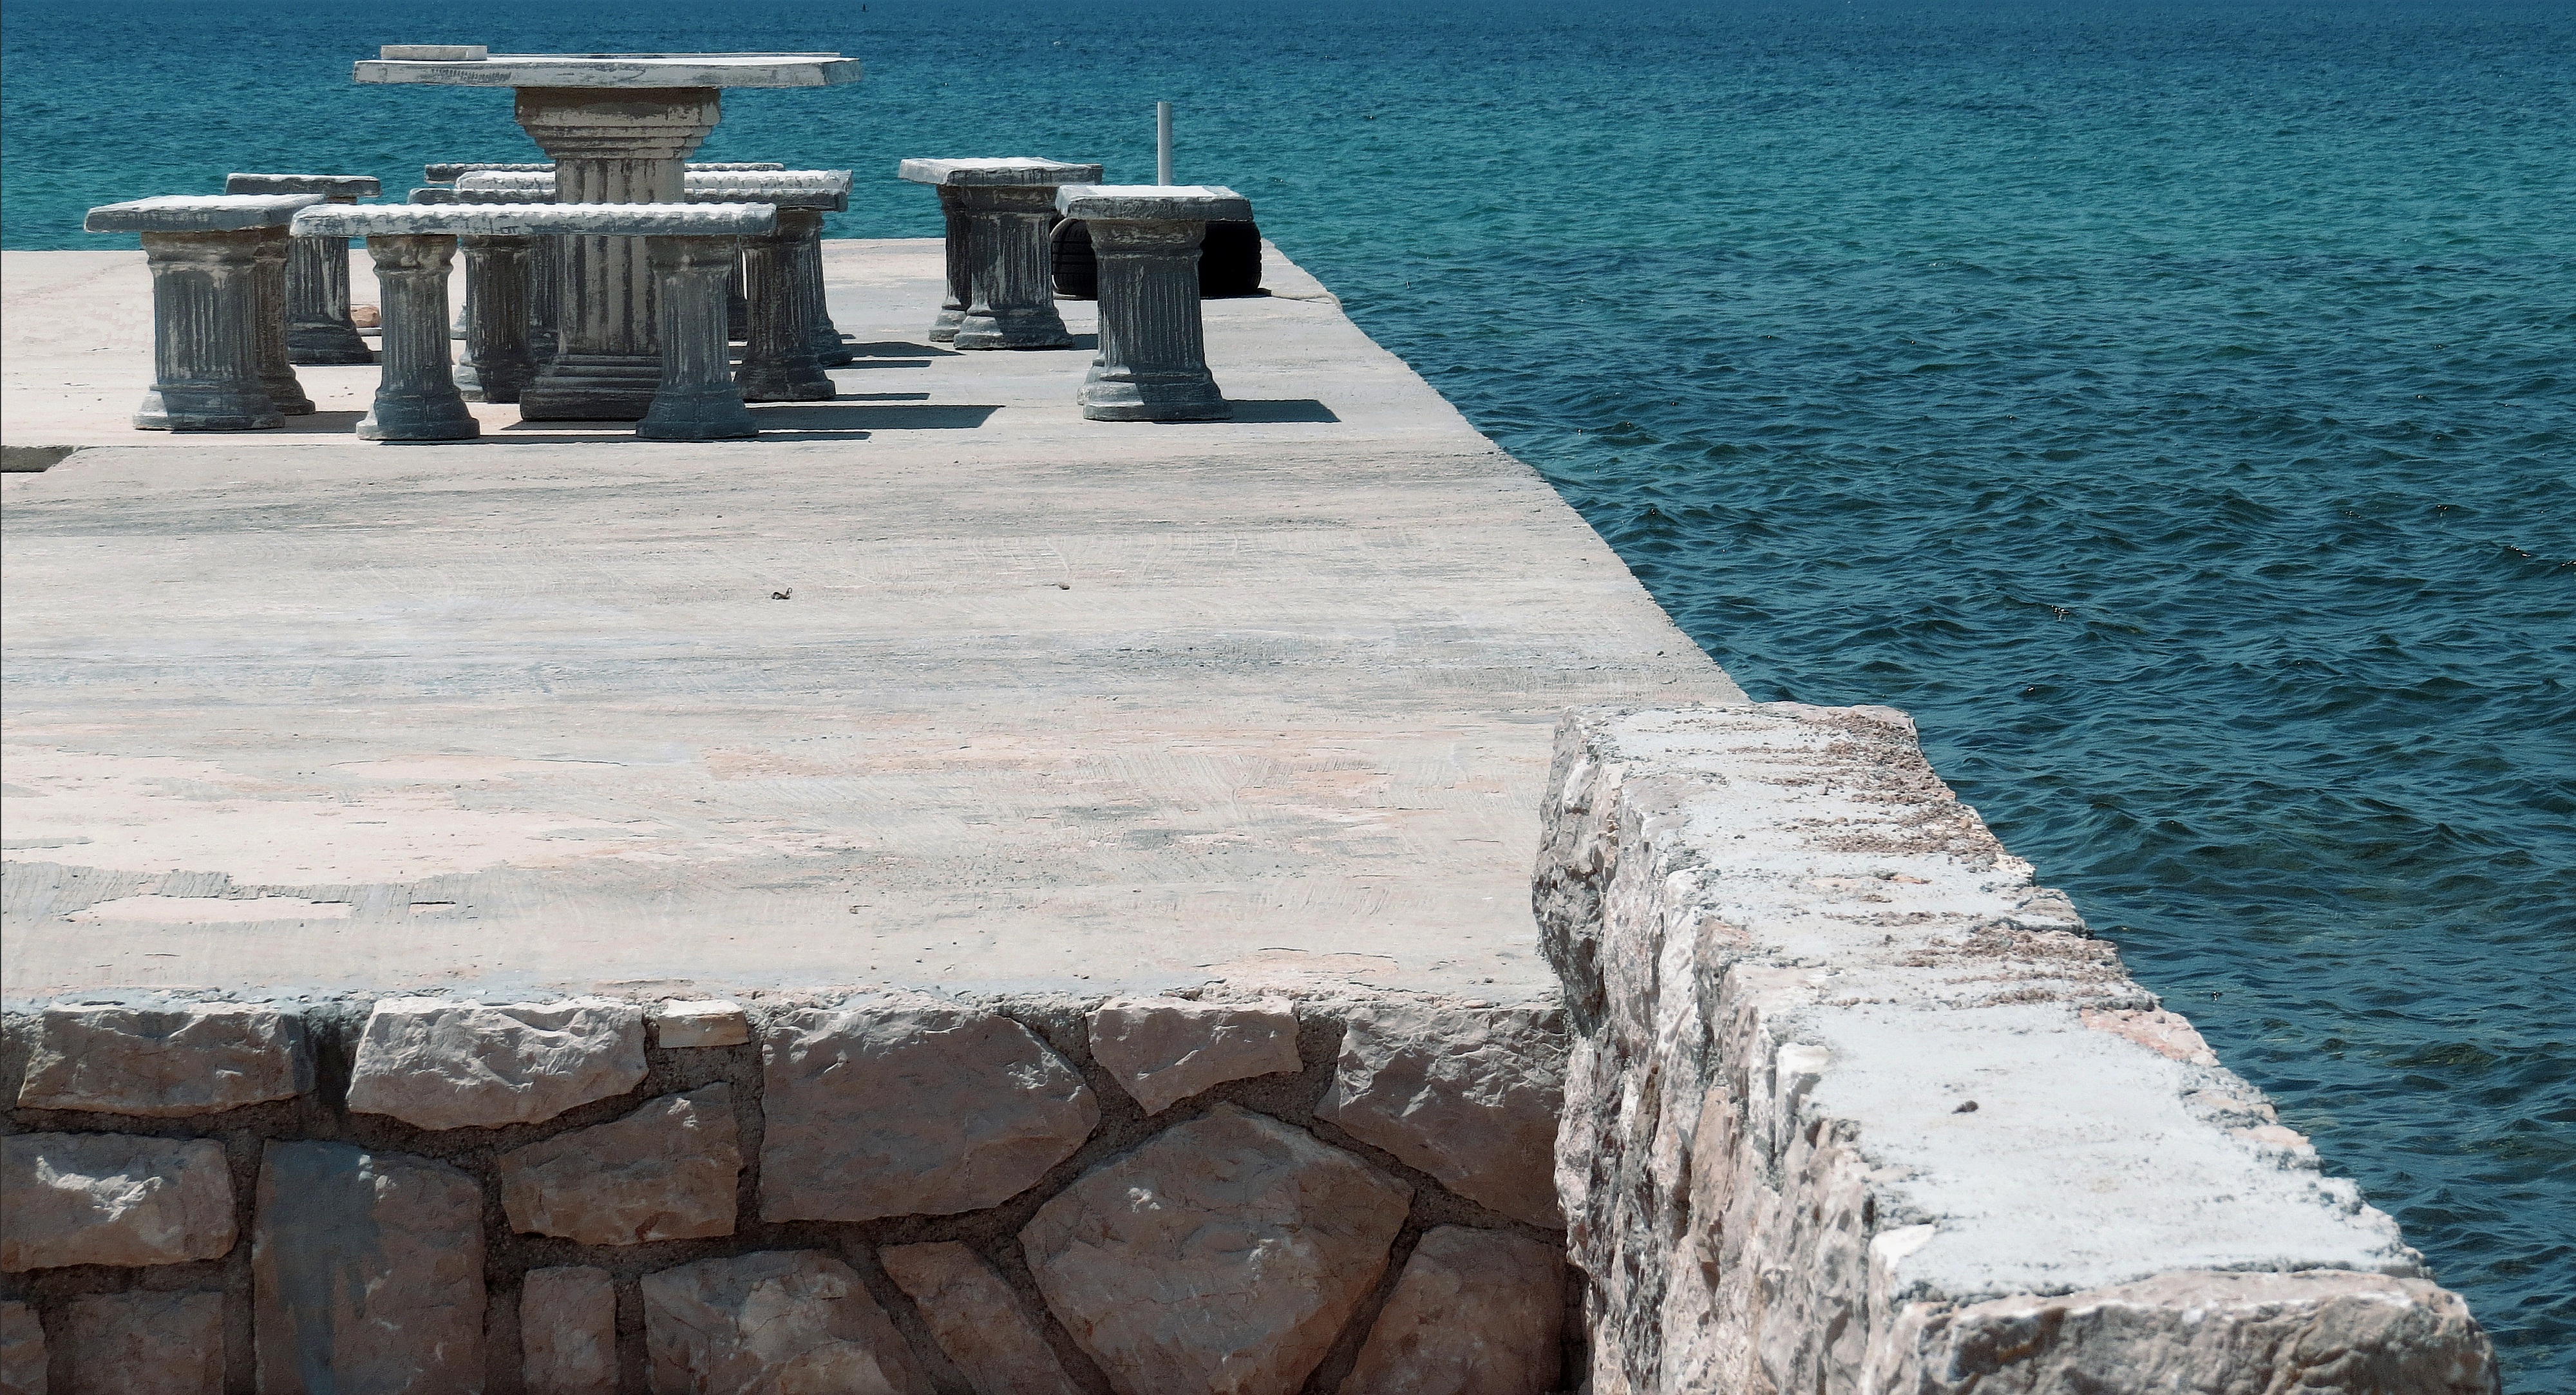
landscape, sea, coast, water, ocean, architecture, sky, view, wall, summer, travel, cove, mediterranean, island, tourism, croatia, the sun, breakwater, dreamlike, pag